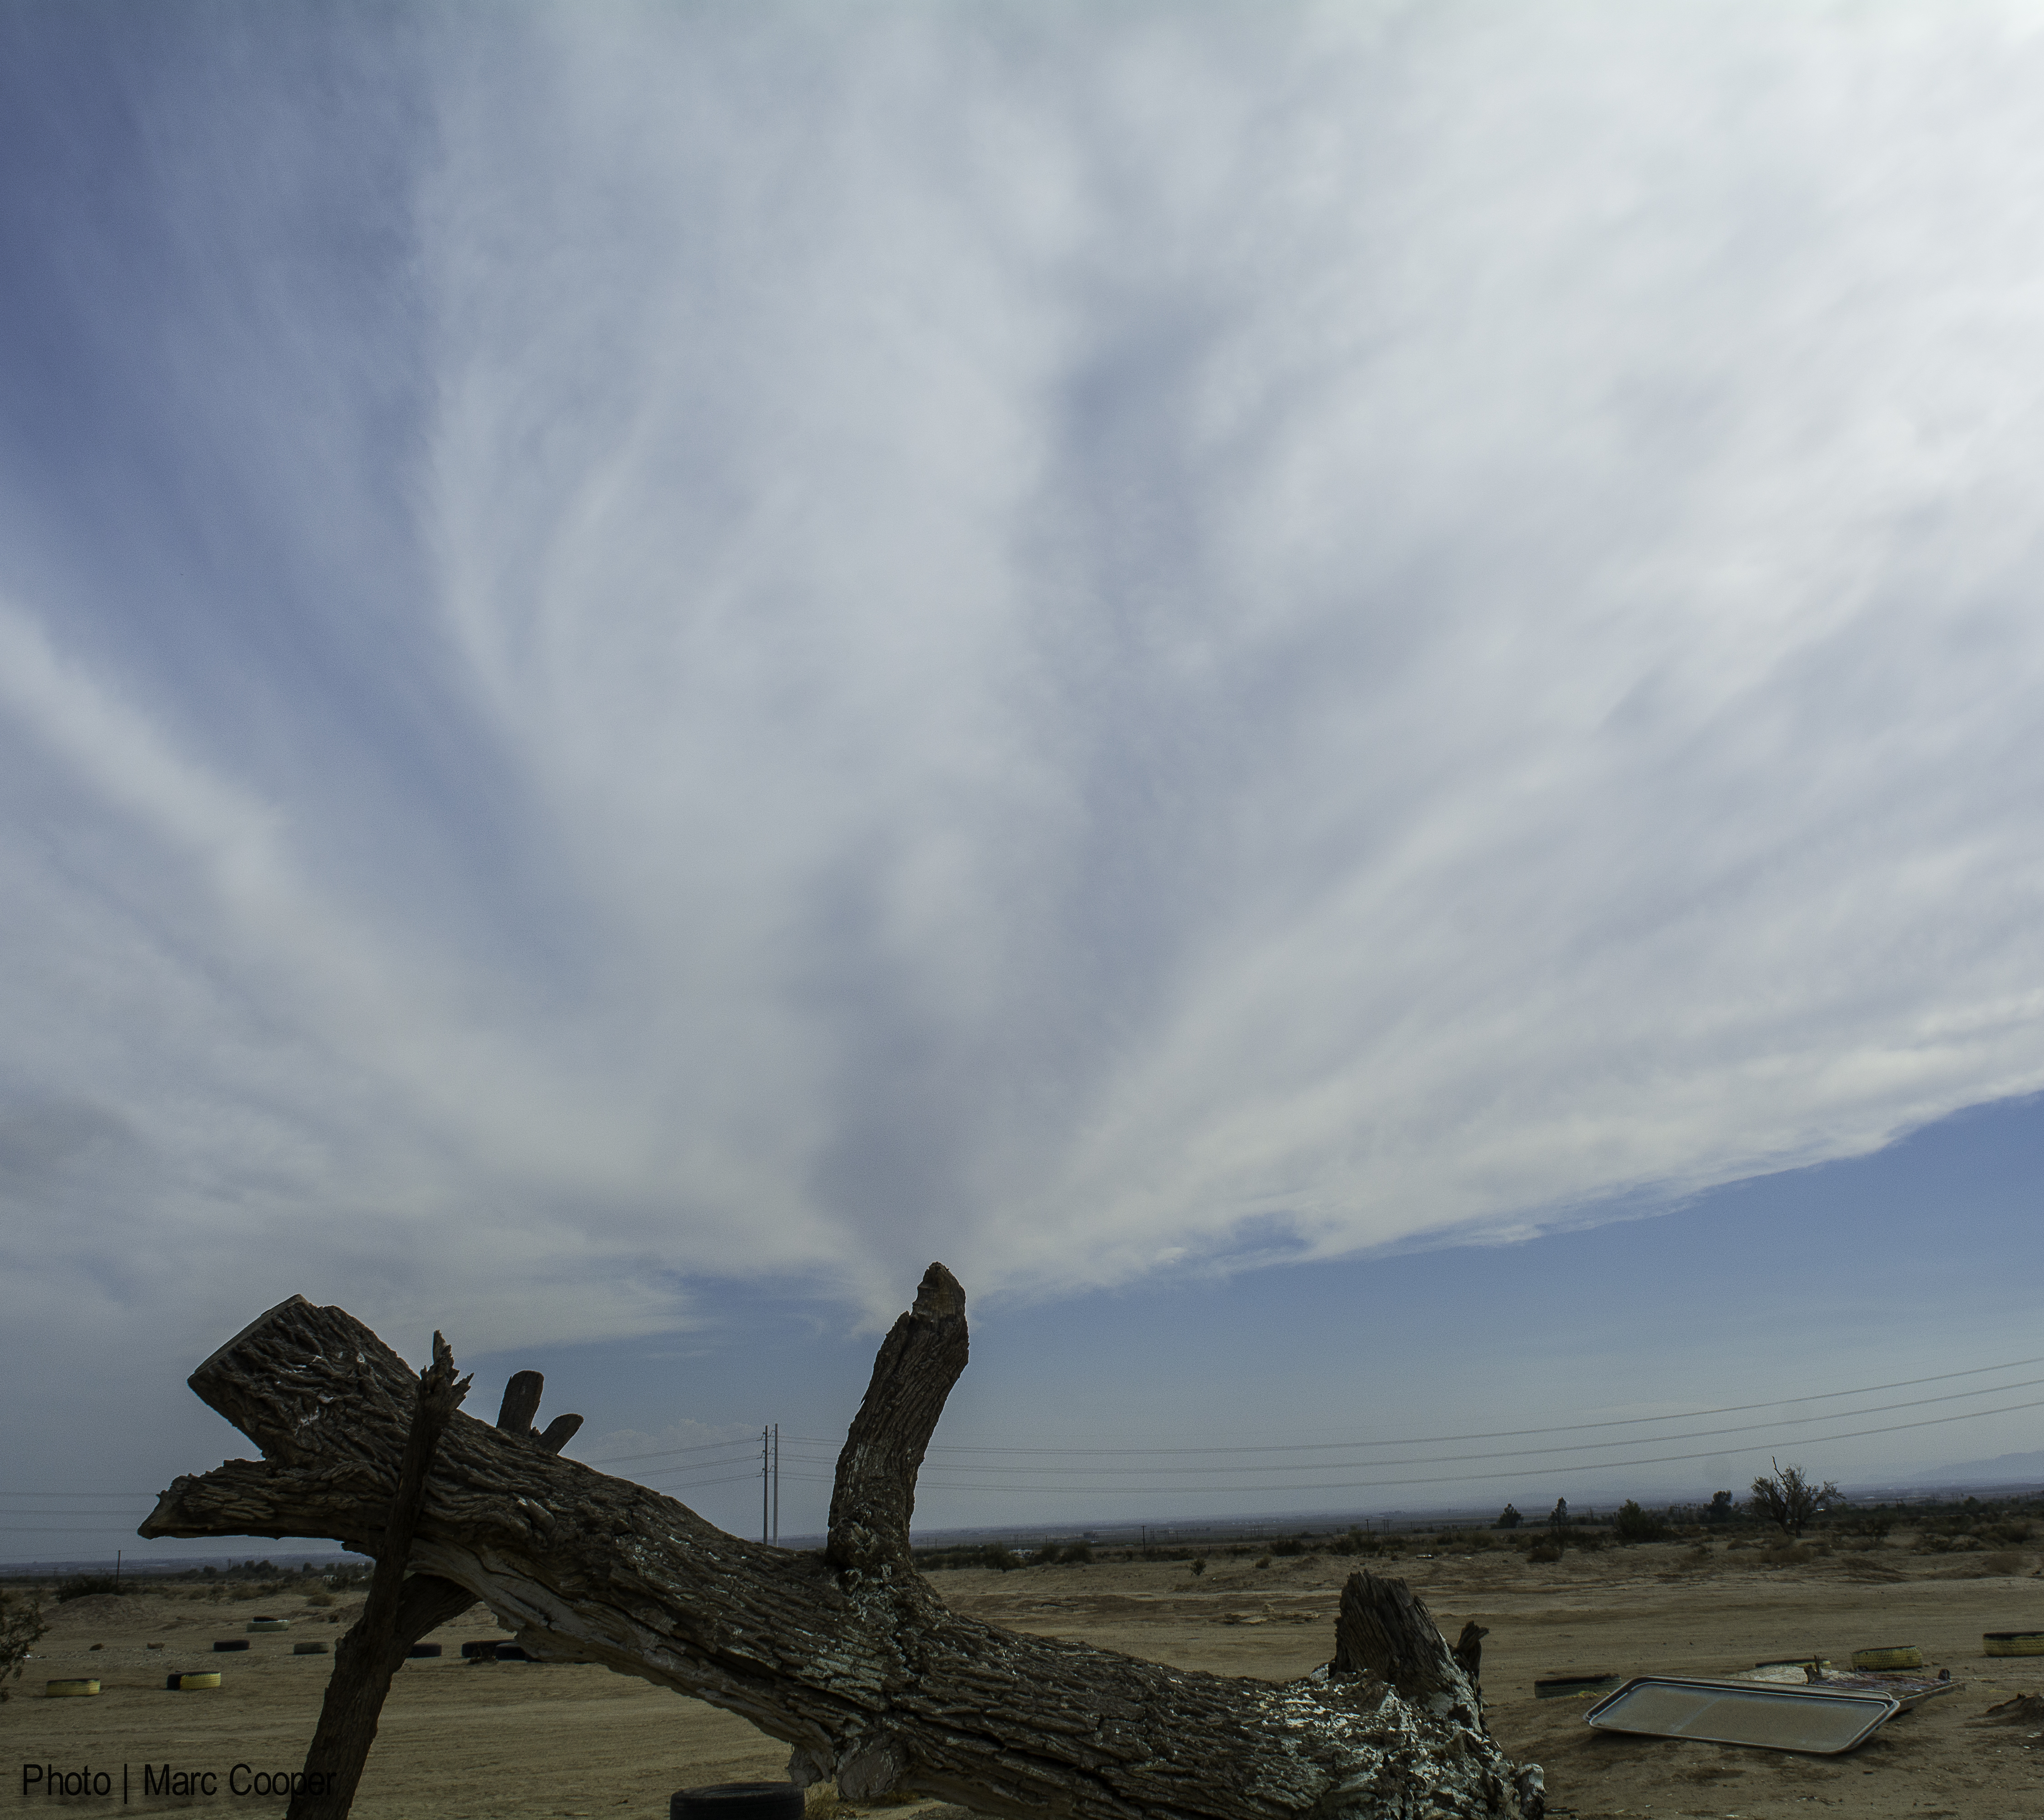
beach, landscape, sea, coast, sand, rock, ocean, horizon, cloud, sky, shore, wave, wind, body of water, marccooper, salvationmountain, slabcity, chasterus, eastjesus